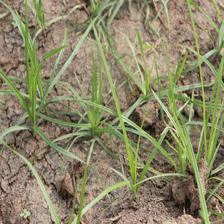
Label: Grass